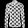
Label: Shirt